Abel Gómez

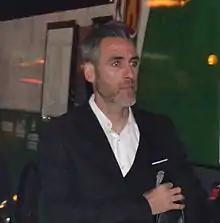
Abel in 2015

Abel Gómez Moreno (born 20 February 1982), known simply as Abel as a player, is a Spanish former professional footballer who played as a midfielder, currently the manager of Antequera CF.